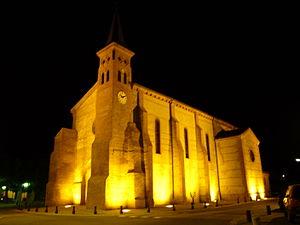
Église de La Tour-du-Crieu, en Ariège, France
La Tour-du-Crieu est une commune française, située dans le département de l'Ariège en région Occitanie, appartenant à l'agglomération de Pamiers.
Jean de Lacvivier, seigneur de Croiziers, est né aux alentours de 1560 à Pamiers et mort en 1647. Il est le fils aîné de Jean de Lacvivier et de Marguerite de Sénier.